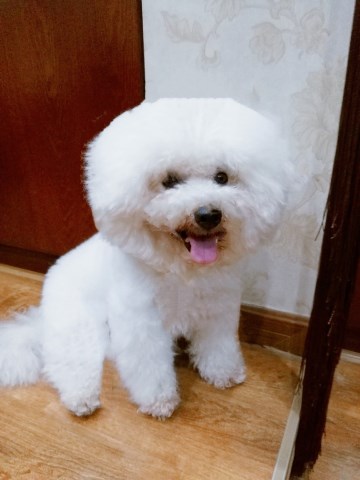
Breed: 3083-n000117-Bichon_Frise